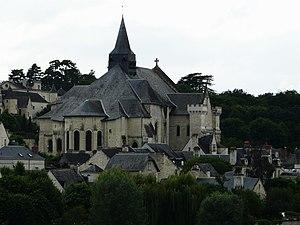
Dominant le village, la collégiale de Candes-Saint-Martin
Communauté de communes Chinon, Vienne et Loire est une communauté de communes française, située dans le département d'Indre-et-Loire, région Centre-Val de Loire, qui a été créée le 1ᵉʳ janvier 2014. Elle est issue de la fusion de la communauté de communes de Rivière-Chinon-Saint-Benoît-la-Forêt, de la communauté de communes de la Rive gauche de la Vienne et de la communauté de communes du Véron.
La collégiale Saint-Martin de Candes est une église catholique située à Candes-Saint-Martin dans l'ouest du département français d'Indre-et-Loire, en région Centre-Val de Loire.
Candes-Saint-Martin, parfois abrégé « Candes » dans le langage courant, est une commune française du département d'Indre-et-Loire, en région Centre-Val de Loire.